Wolf Wondratschek

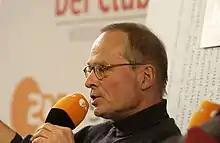
Wolf Wondratschek, 2003

Wolf Wondratschek (born August 14, 1943) is a German author. He was born in Rudolstadt in Thuringia.